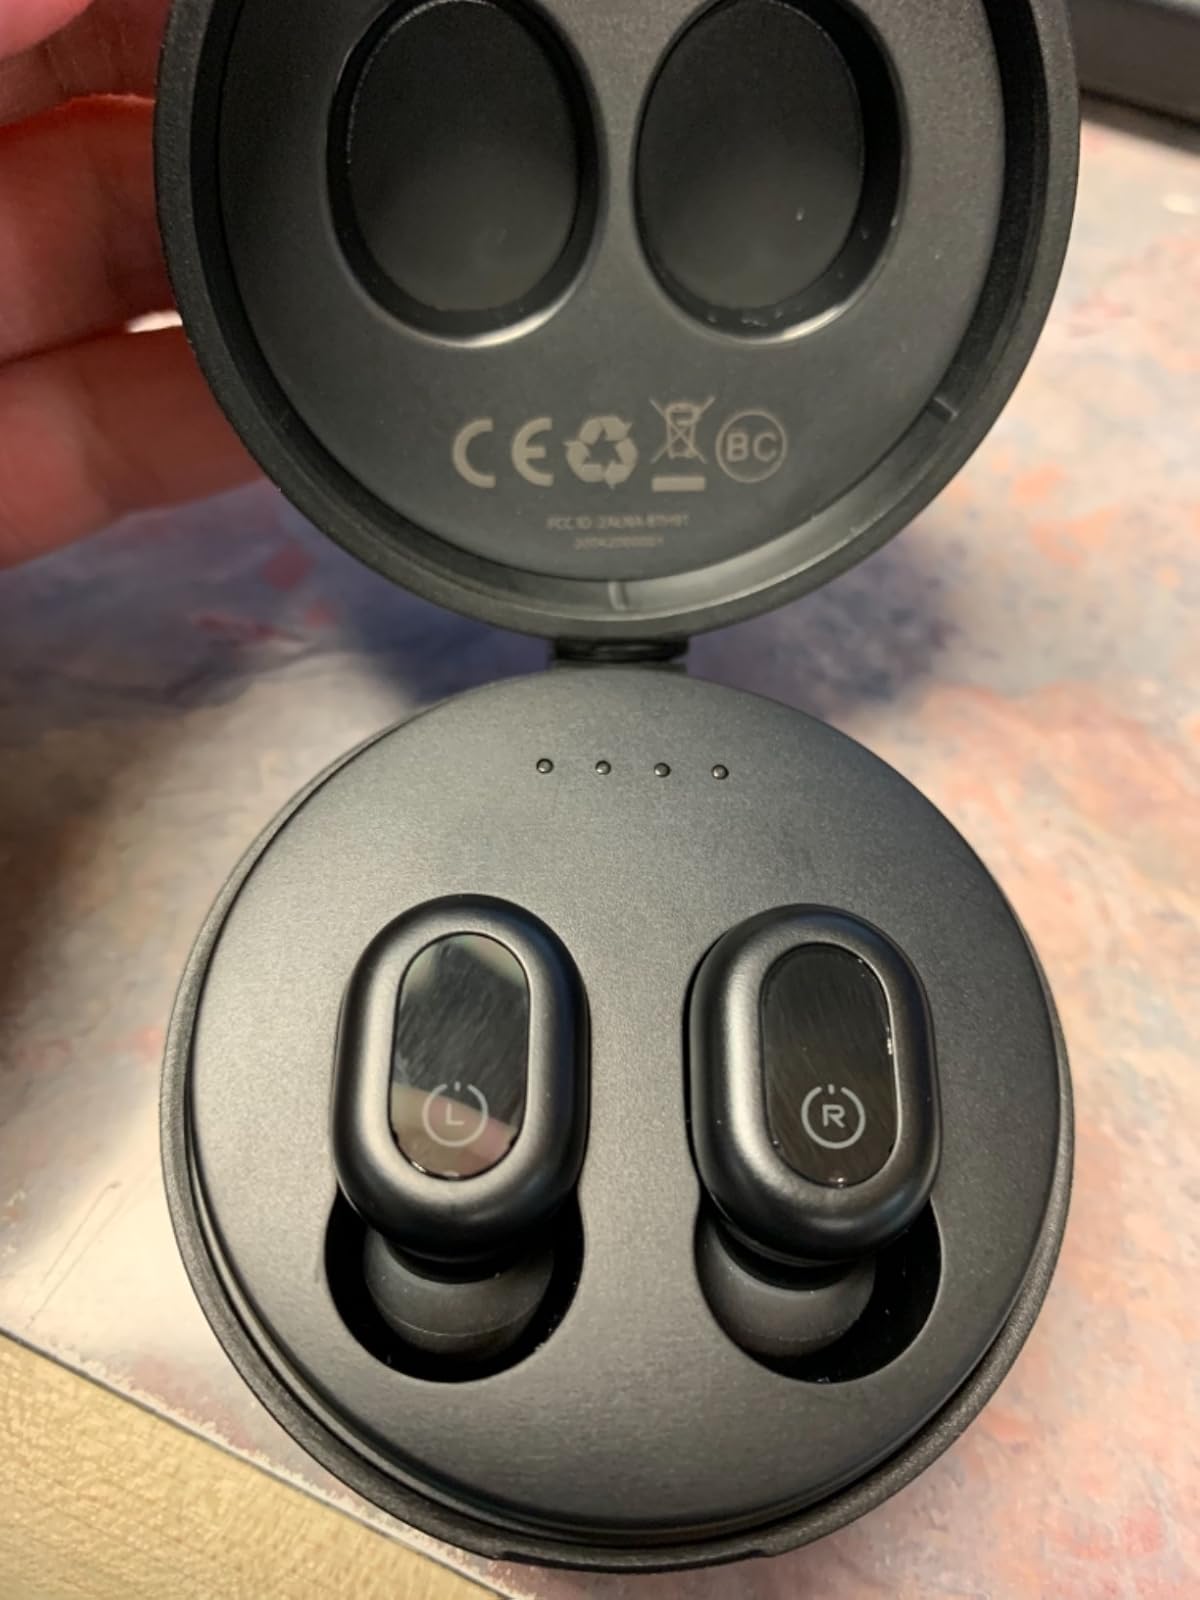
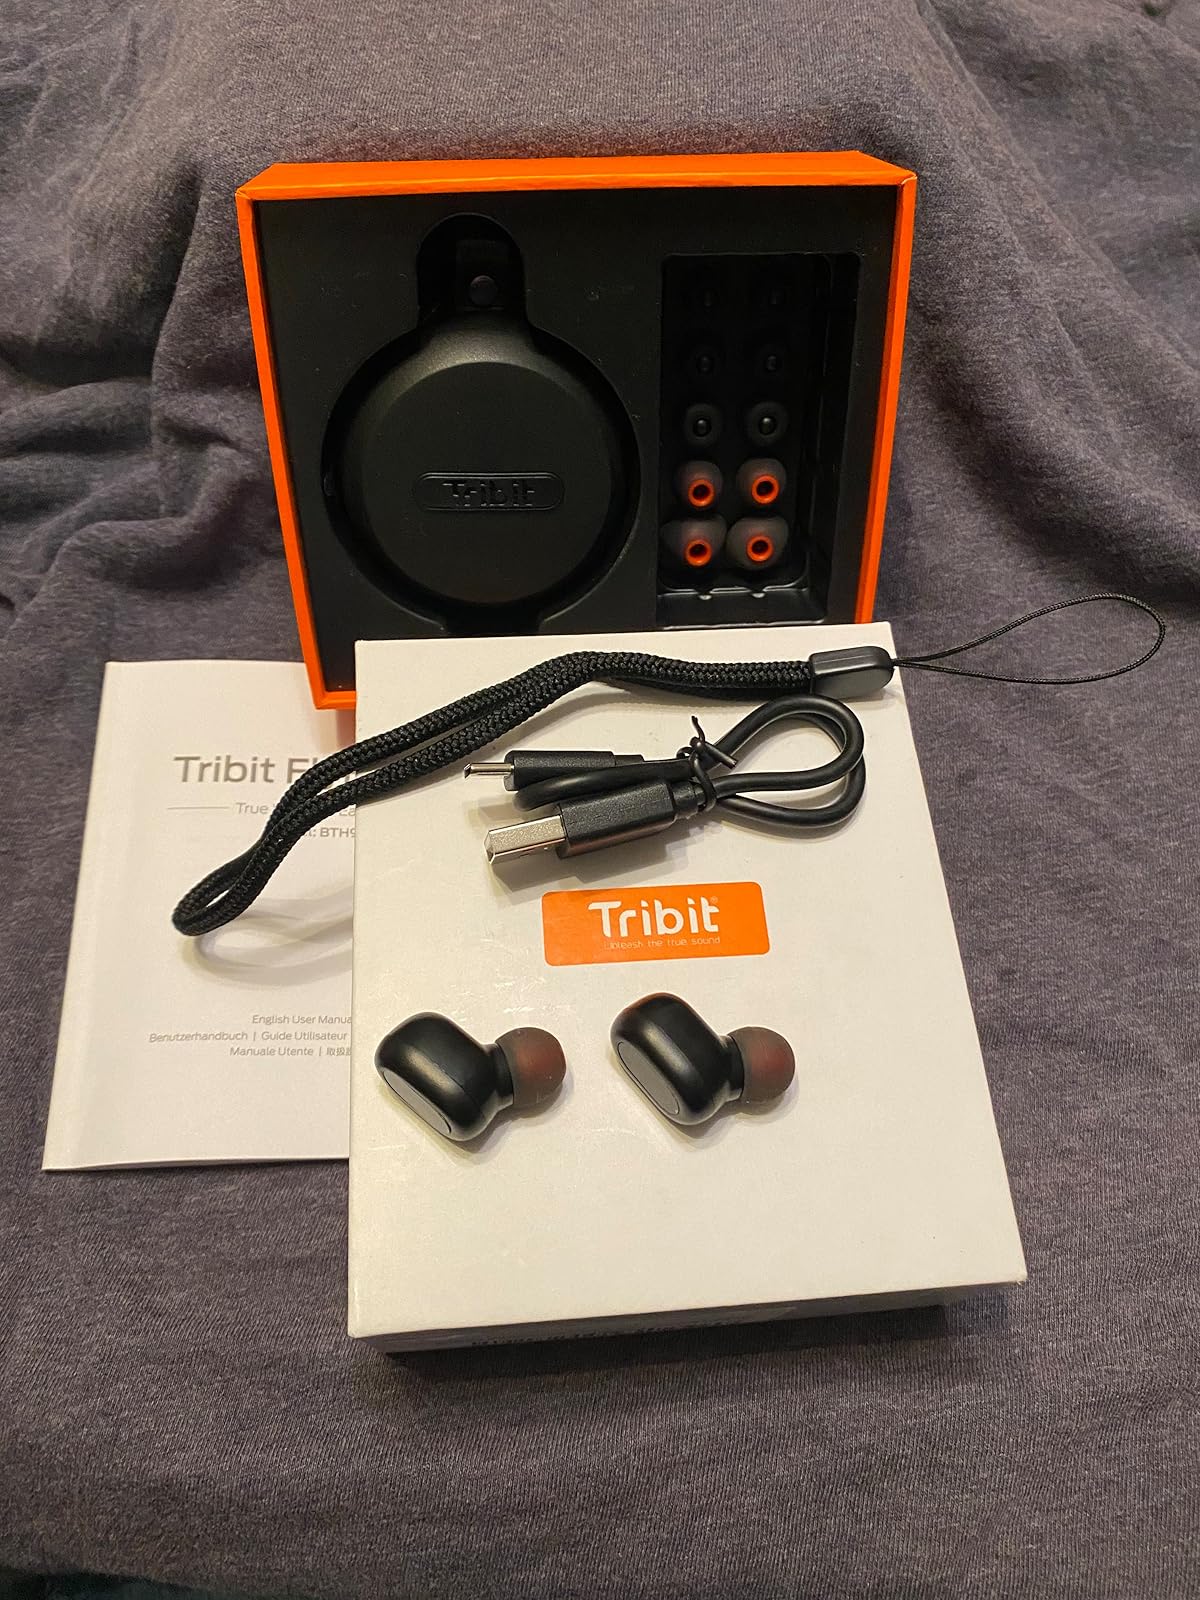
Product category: earbuds
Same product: yes